Hibarigaoka Station (Tokyo)

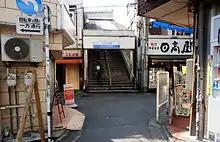
North entrance, November 2012

The station opened on June 11, 1924 as . It gained its current name on May 1, 1959, following the construction of the Hibarigaoka Housing Estate nearby.